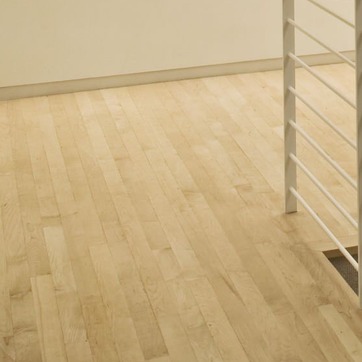
Material: wood